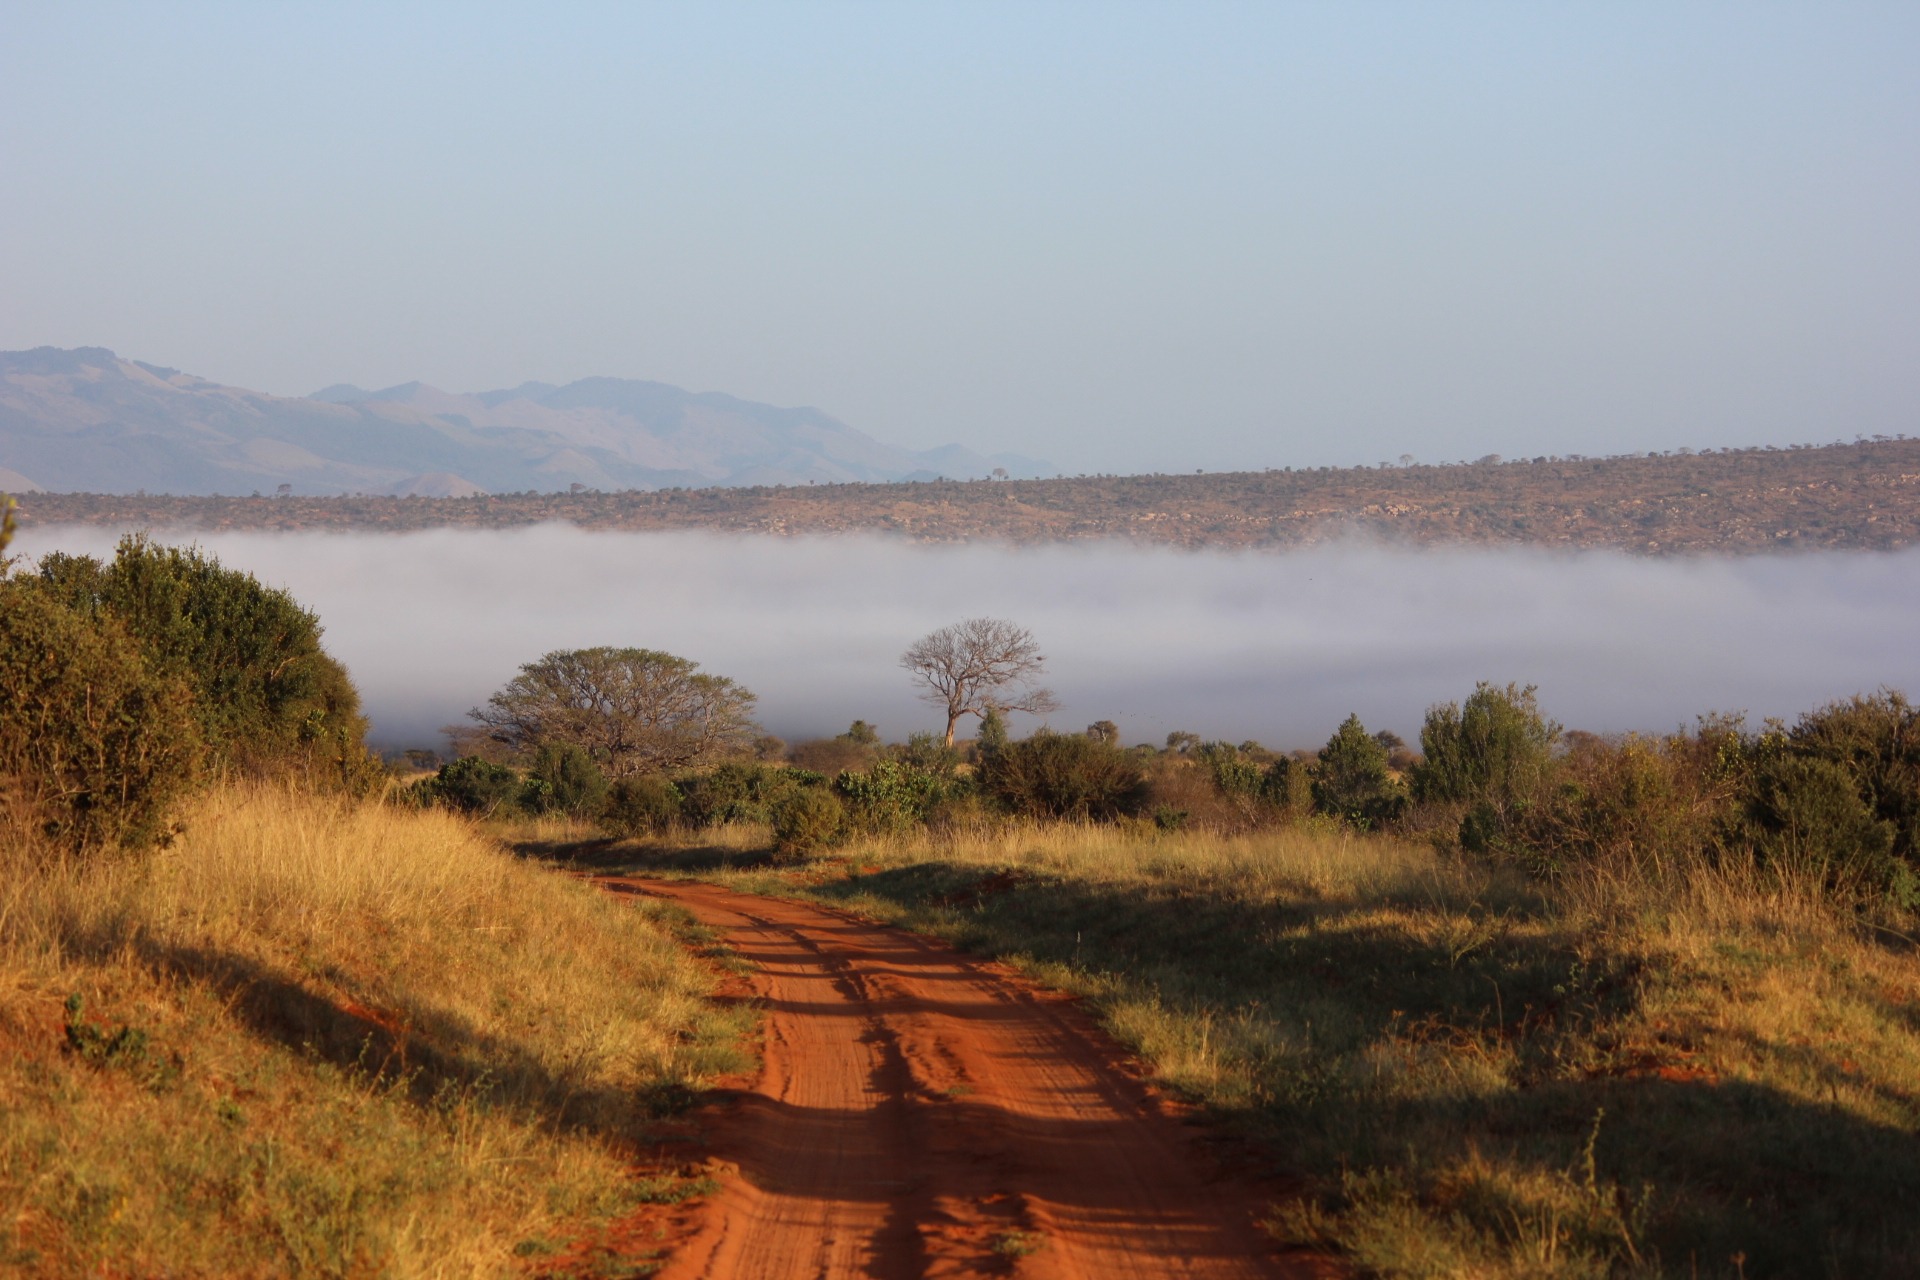
landscape, marsh, wilderness, prairie, morning, hill, shore, lake, river, reservoir, clouds, wetland, bog, habitat, loch, ecosystem, kenya, rural area, tsavo, natural environment, geographical feature, atmospheric phenomenon